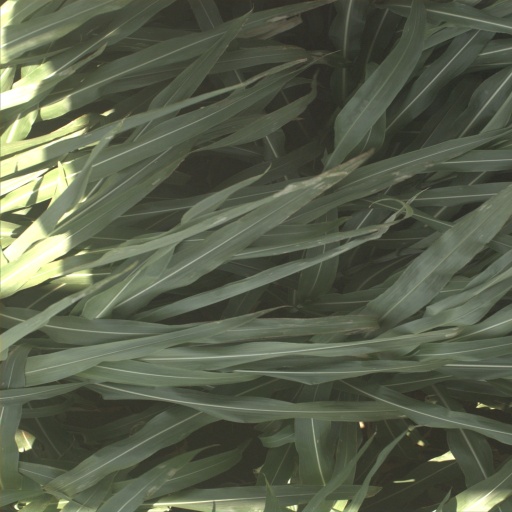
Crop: sorghum